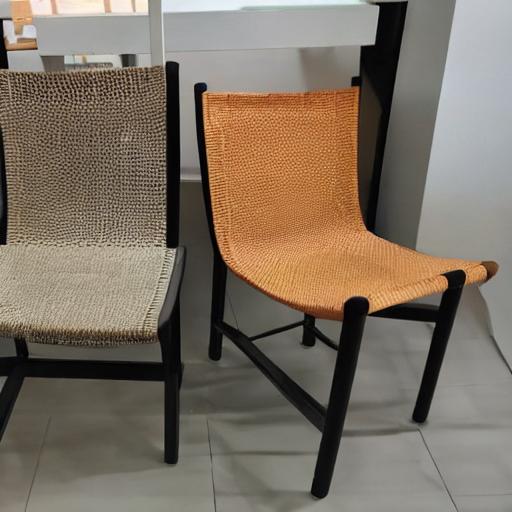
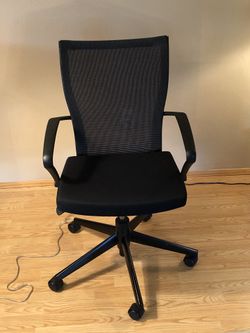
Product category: items_chair
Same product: no